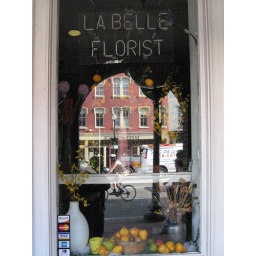
Reflections in a store window of the street - M Street, Georgetown, D.C.